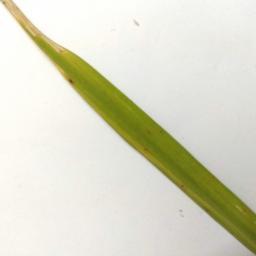
Label: Rice___Brown_Spot